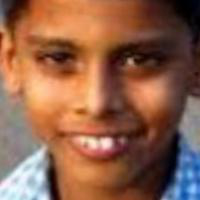
Age group: age 11-20